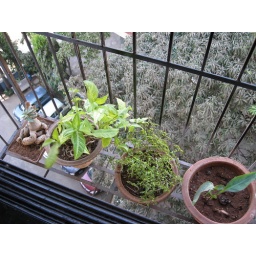
Balcony from the flat in Mumbai. All windows everywhere have bars to keep out birds and (I'm told) monkeys.